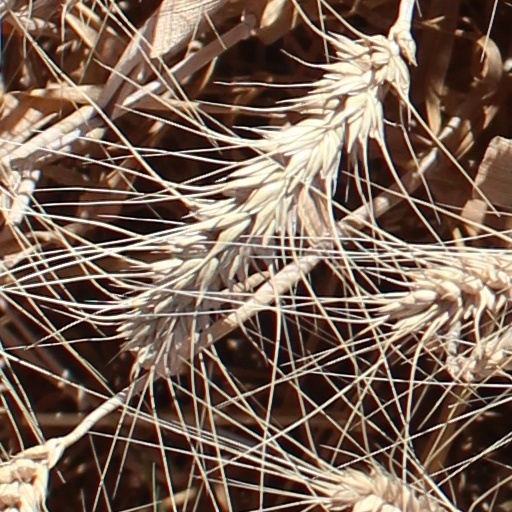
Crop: wheat